Carrier Strike Group Three 2004–09 operations

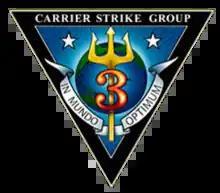
Carrier Strike Group Three crest

Carrier Strike Group Three 2004–2009 operations included a world cruise, three western Pacific (WESTPAC) deployments and a change-over of its flagship. During this period, CARSTRGRU-3 provided combat operational support for Operation Iraqi Freedom and Operation Enduring Freedom – Afghanistan (OEF-A) as well as participated such major exercises as Valiant Shield 2007, Key Resolve/Foal Eagle 2009, and Northern Edge 2009. The strike group's 2005 WESTPAC deployment marked the final overseas mission for Sea Control Squadron 33 (VS-33), the "Screwbirds". Helicopter Maritime Strike Squadron 71 (HSM-71), a new component to Carrier Air Wing Nine (CVW-9), became the first squadron of its kind to embark on board a carrier as part of a carrier air wing when it operated with Carrier Strike Group Three during its 2009 WESTPAC deployment